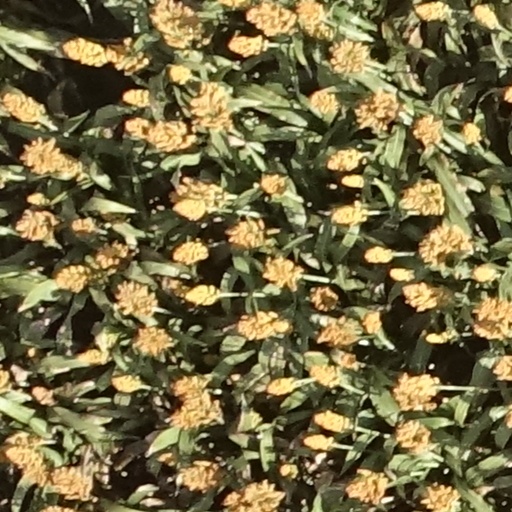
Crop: sorghum